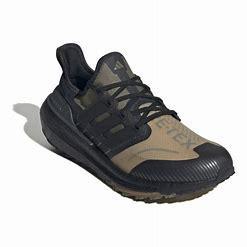
Brand: Adidas
Model: Ultraboost Light Lauf